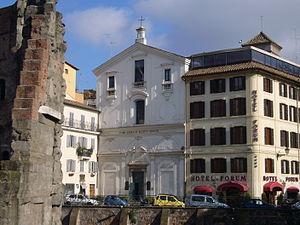
L'église Santi Quirico e Giulitta est une église romaine située dans le rione de Monti sur la via Tor de’ Conti près du forum romain.